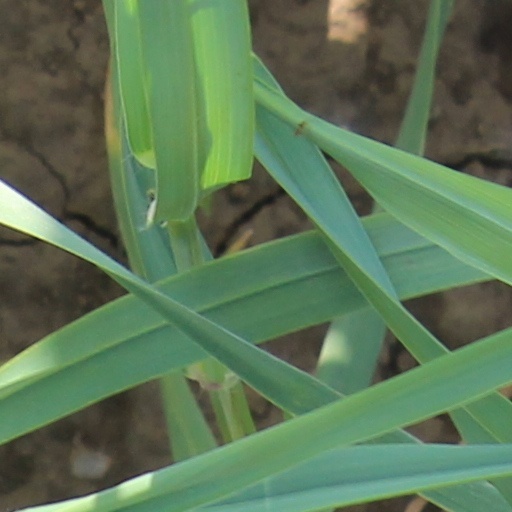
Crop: wheat